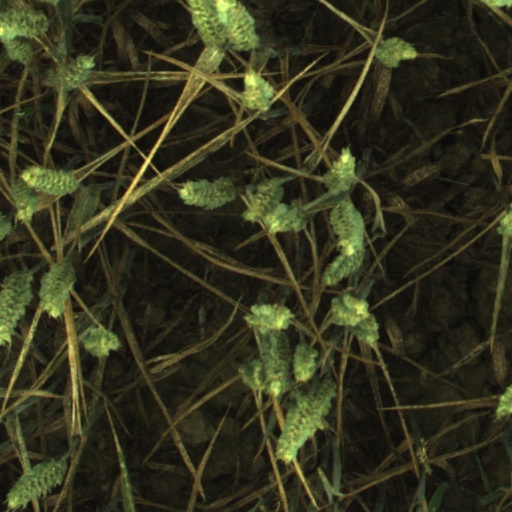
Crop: wheat